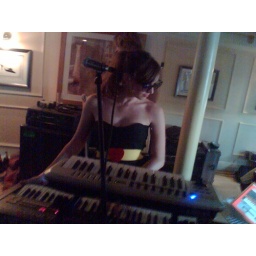
at adventures in the beetroot field boat party